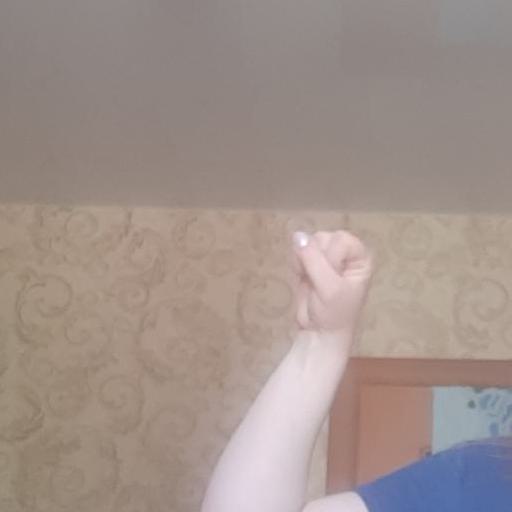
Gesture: fist